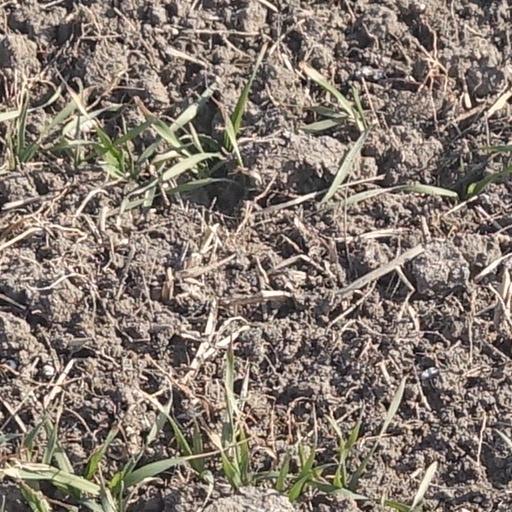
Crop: wheat